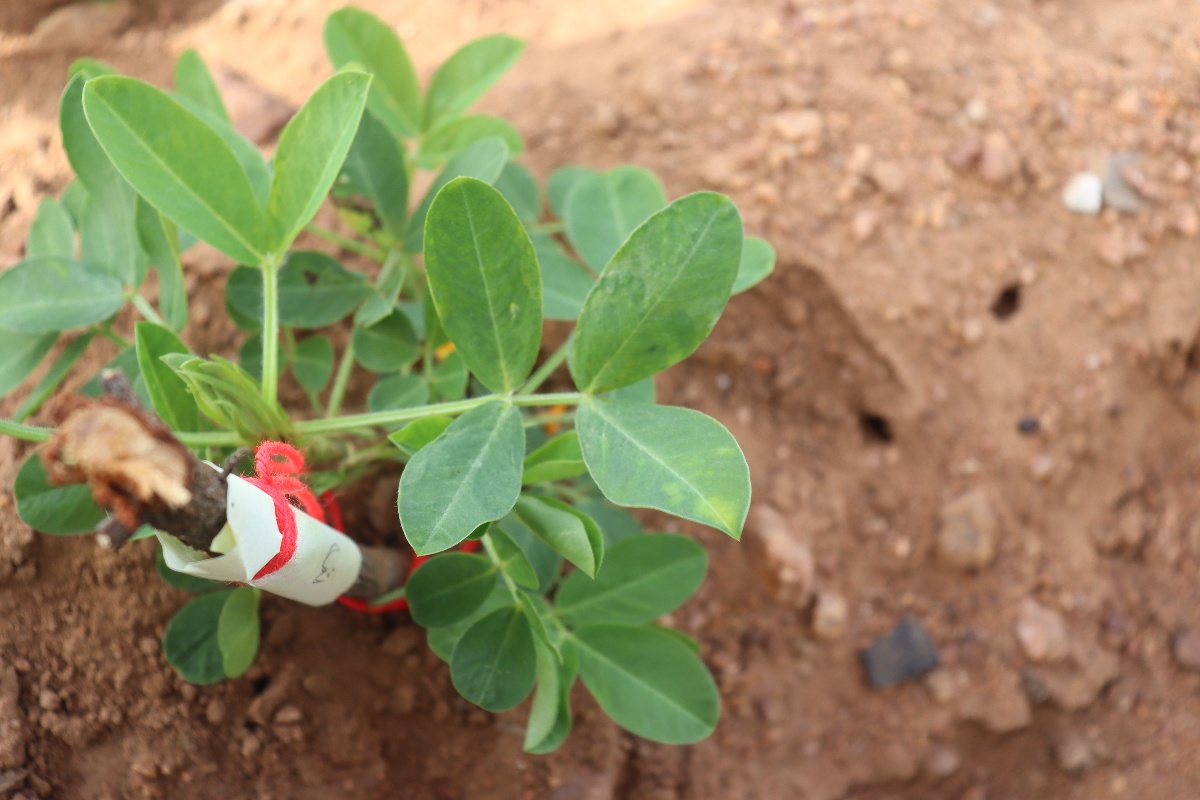
Label: healthy leaf